Bhorer Kagoj

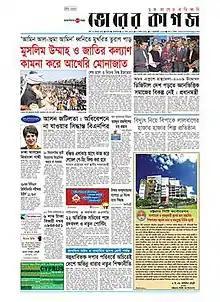
Front page of Bhorer Kagoj on 2 February 2009

Bhorer Kagoj ( "Bhorer Kagoj" "Dawn's Paper") is a major Bengali-language daily newspaper, published from Dhaka, Bangladesh. The newspaper is published in both print and online formats.